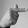
ASL letter: T